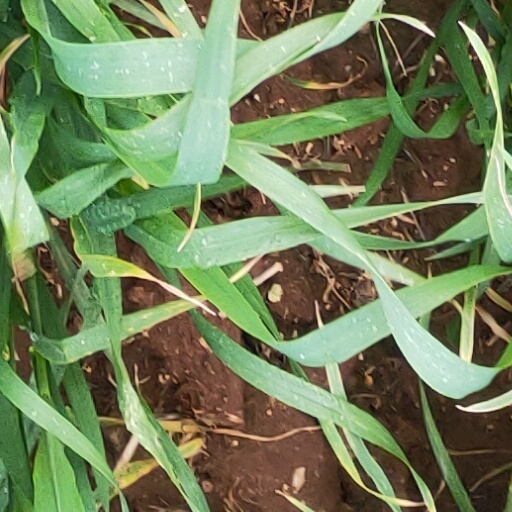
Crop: wheat